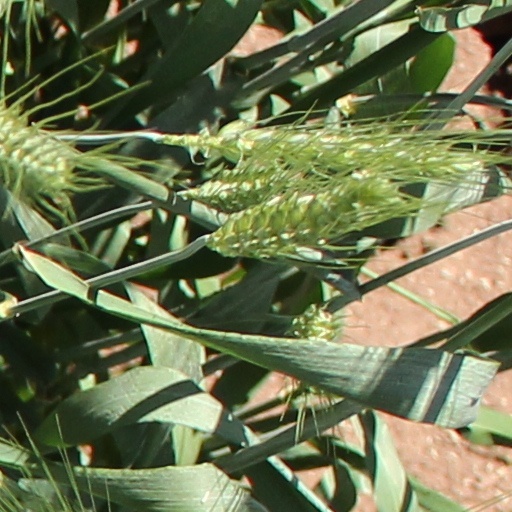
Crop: wheat